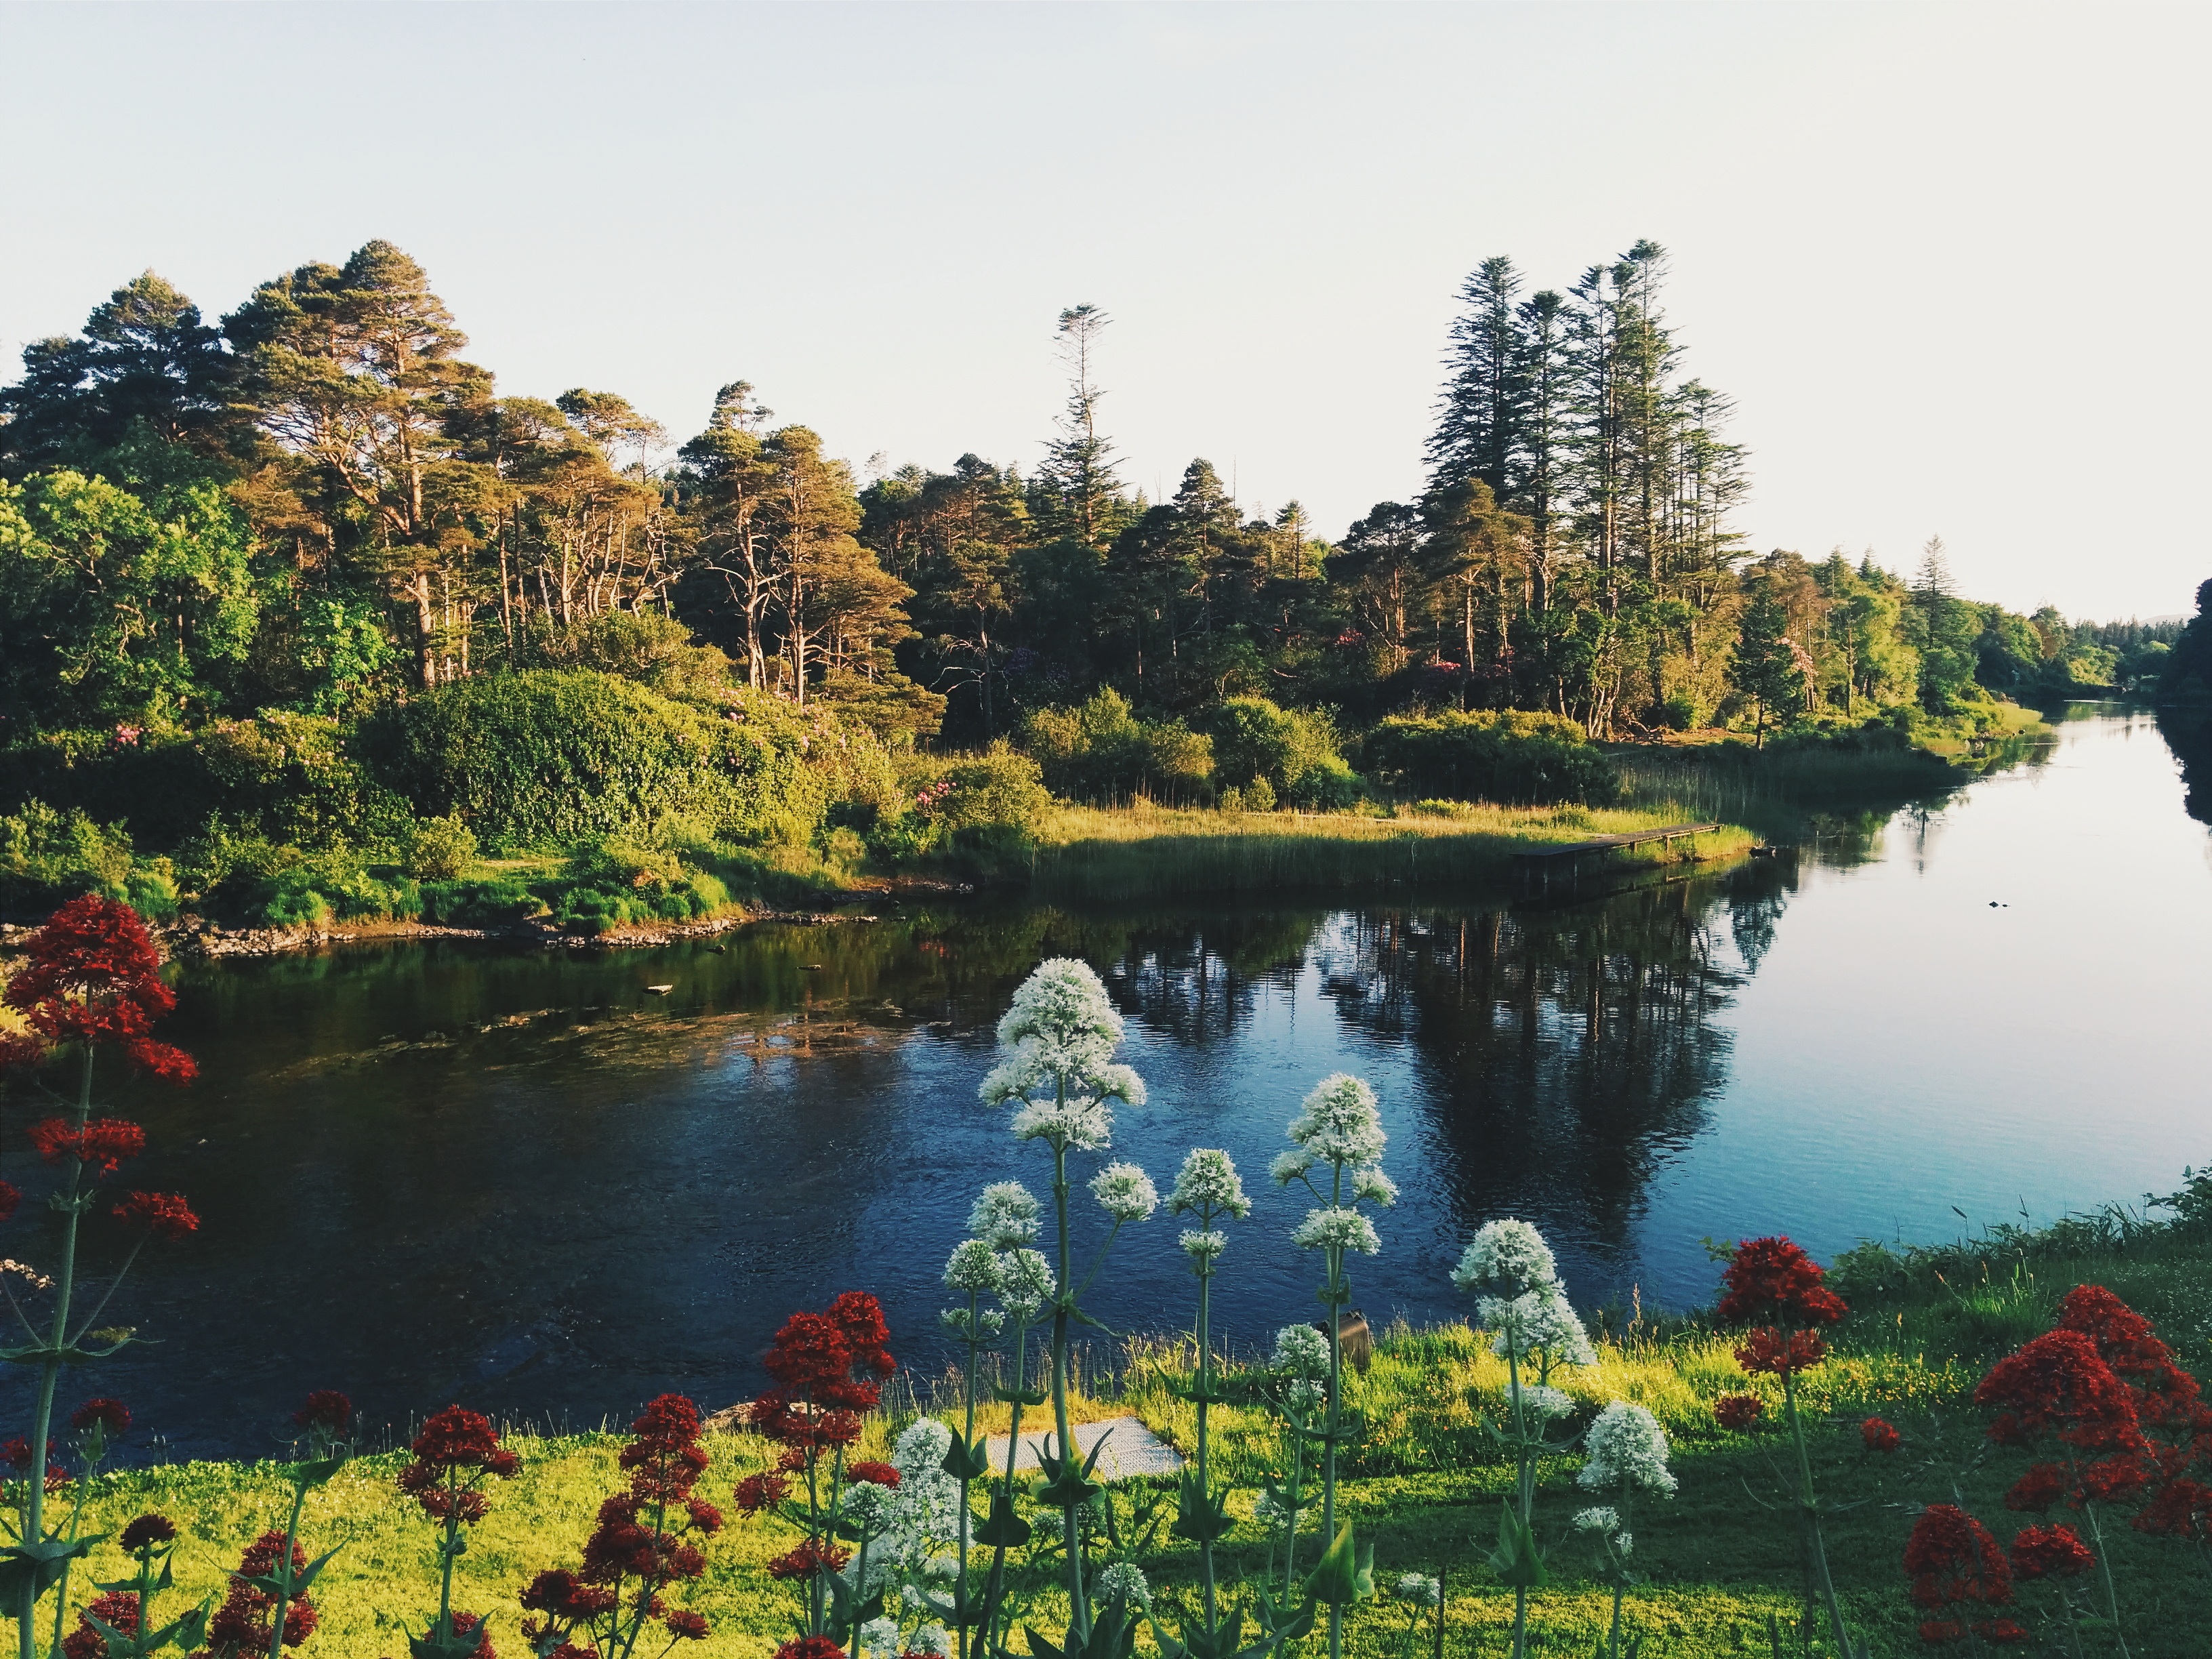
landscape, tree, nature, mountain, wood, meadow, leaf, flower, lake, river, pond, reflection, autumn, park, reservoir, garden, season, rural area